Alfred Gold

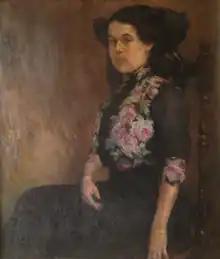
Martha Gold at the age of 24,Painting by Moritz Coschell, Berlin, 1910

Alfred Gold (born June 28, 1874, in Vienna; died Oktober 24, 1958 in New York City) was an Austrian writer, theatre critic, journalist, art collector, and dealer.